Ford Taunus

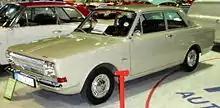
Ford Taunus 12M P6

The new Ford Taunus 12M P4 was similar in size, but a completely new car based on the Ford Cardinal project: New body, new V4 engine, and front-wheel drive. It was the first Ford car with front-wheel drive (second was the Ford Corcel, third was the Ford Fiesta). Engines available included: